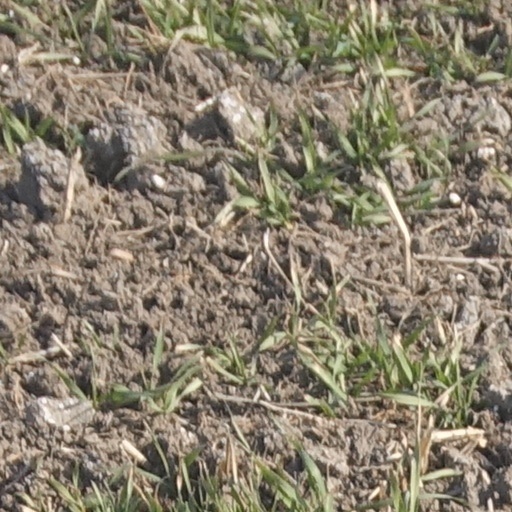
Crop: wheat